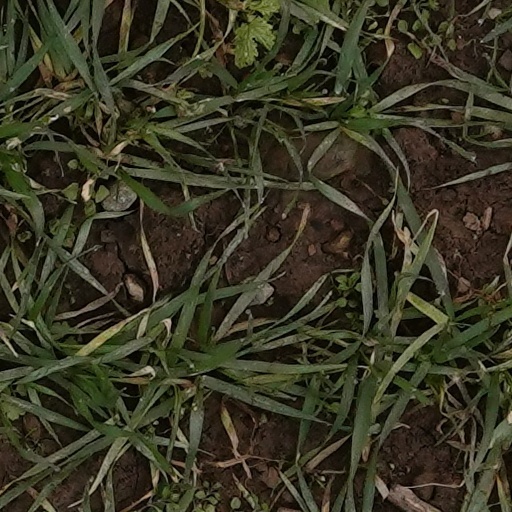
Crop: wheat